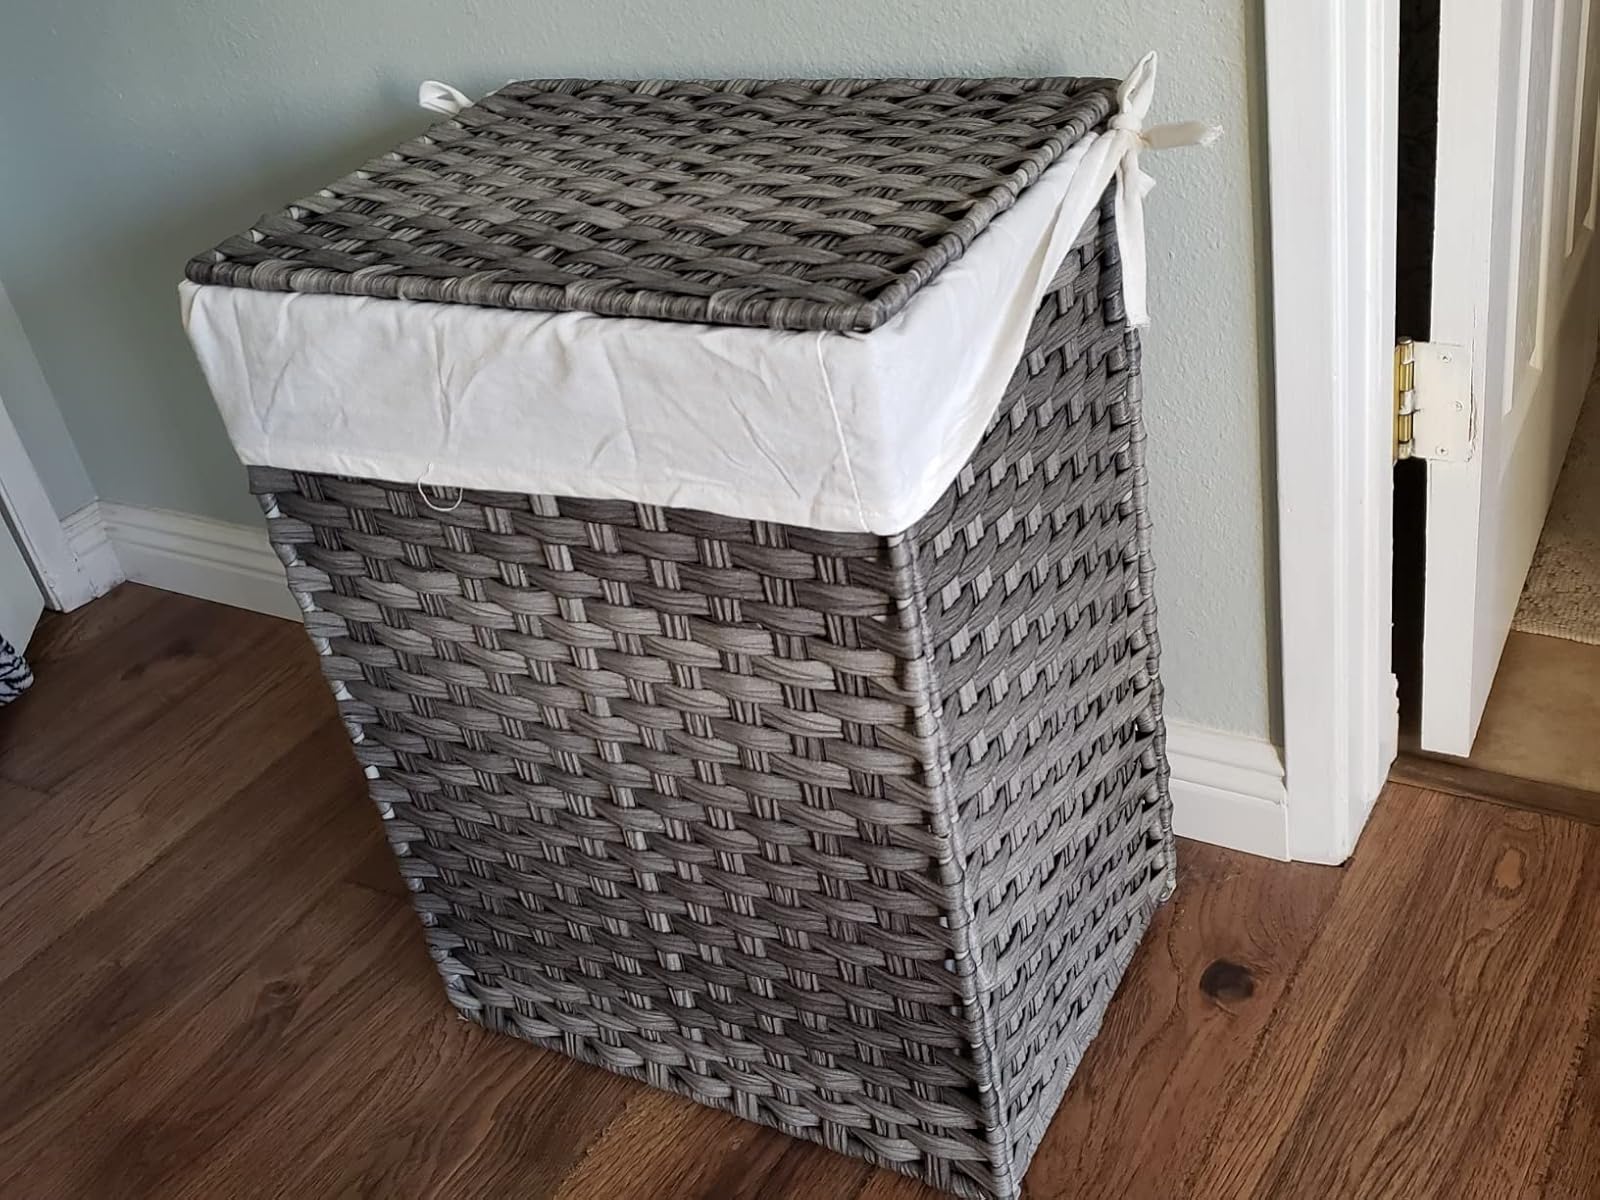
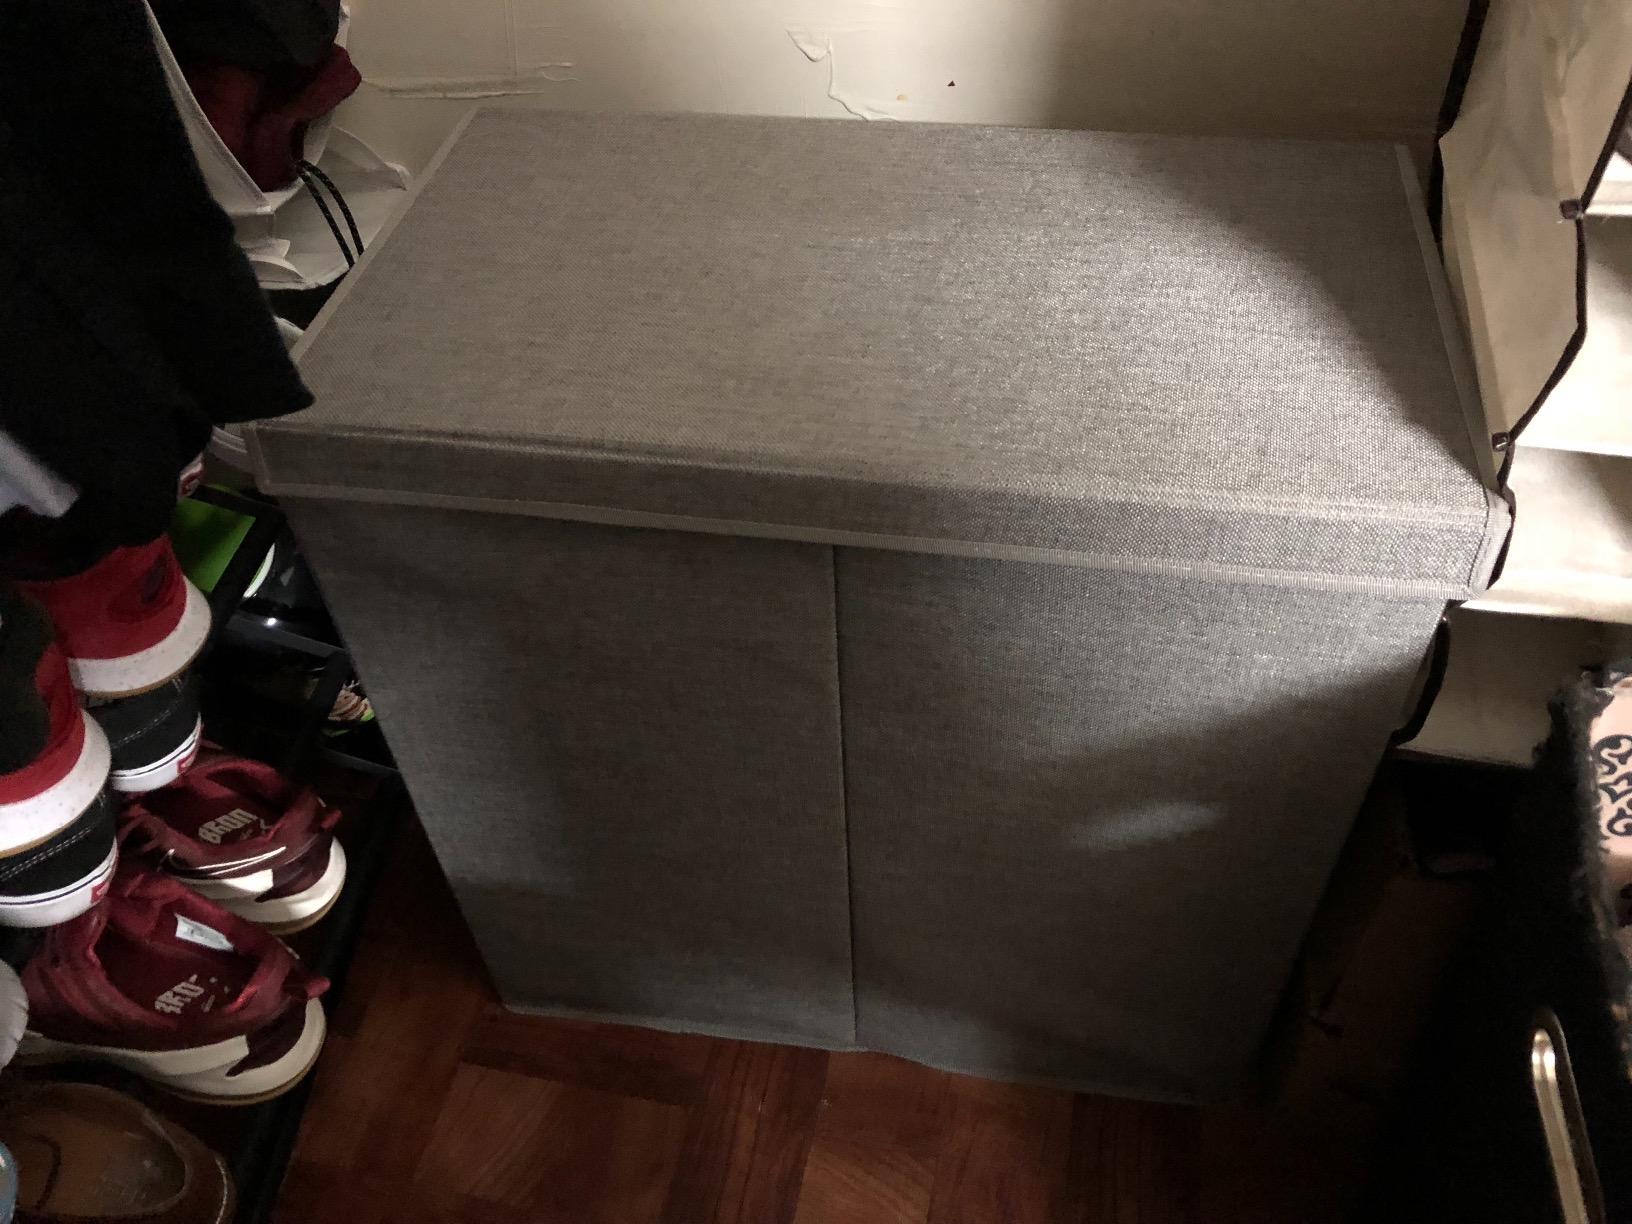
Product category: items_hamper
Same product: no